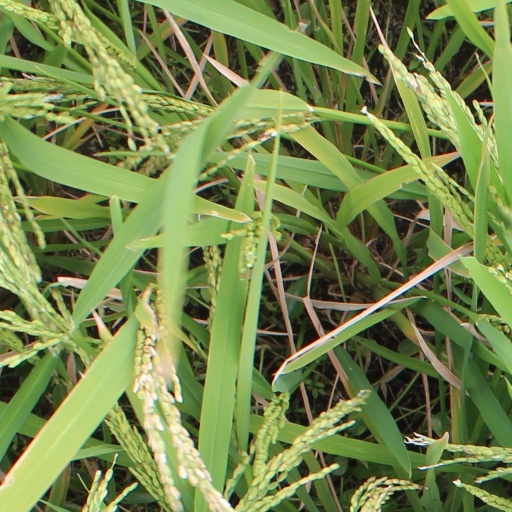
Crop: rice